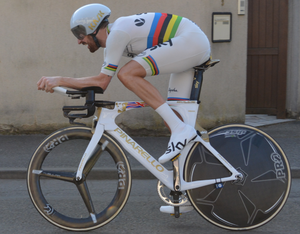
Bradley Wiggins à Paris-Nice 2015
L'équipe cycliste Ineos Grenadiers, anciennement Sky, puis Ineos, est une équipe cycliste britannique qui effectue sa première année en compétition en 2010. Créée à l'initiative de British Cycling, la fédération britannique de cyclisme, en partenariat avec l'opérateur de télévision par satellite BSkyB, elle a le statut d'équipe World Tour. Elle est dirigée par Dave Brailsford. Son effectif comprend notamment Christopher Froome et Michał Kwiatkowski. Elle a remporté sept Tours de France avec Bradley Wiggins, Christopher Froome, Geraint Thomas et Egan Bernal. Par le biais de Christopher Froome, elle a également remporté les Tours d'Espagne 2011 et 2017 et le Tour d'Italie 2018.
L'équipe de Grande-Bretagne de cyclisme est la sélection de cyclistes britanniques, réunis lors de compétitions internationales sous l'égide de la fédération britannique de cyclisme British Cycling.
Le championnat du monde du contre-la-montre est organisé tous les ans dans le cadre des championnats du monde de cyclisme sur route. Introduit en 1994 par l'Union Cycliste Internationale, l'instance dirigeante du cyclisme mondial, l'événement se compose d'un contre-la-montre individuel sur une distance d'environ 45 kilomètres sur un terrain plat ou vallonné. Les coureurs prennent le départ de l'épreuve séparés par des intervalles de deux minutes et celui qui termine le parcours dans le temps le plus court est désigné vainqueur. Il gagne ainsi le droit de porter le maillot arc-en-ciel sur les épreuves de contre-la-montre individuel jusqu'aux mondiaux suivants.